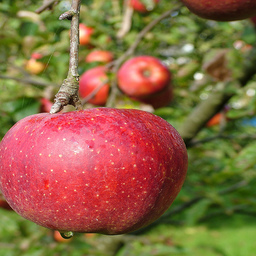
Label: Apple